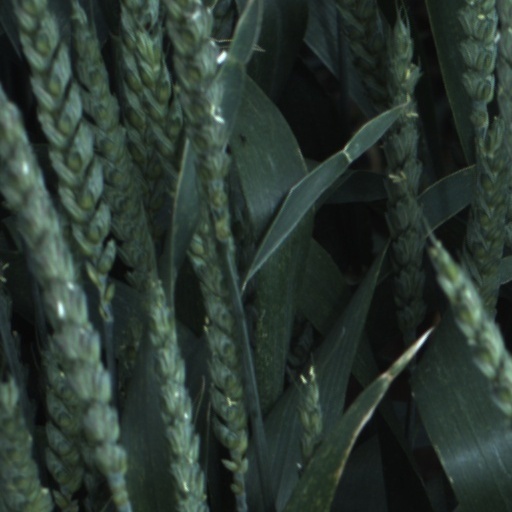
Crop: wheat